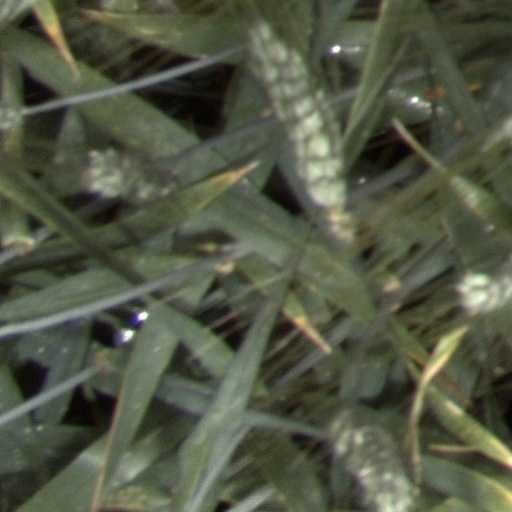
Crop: wheat